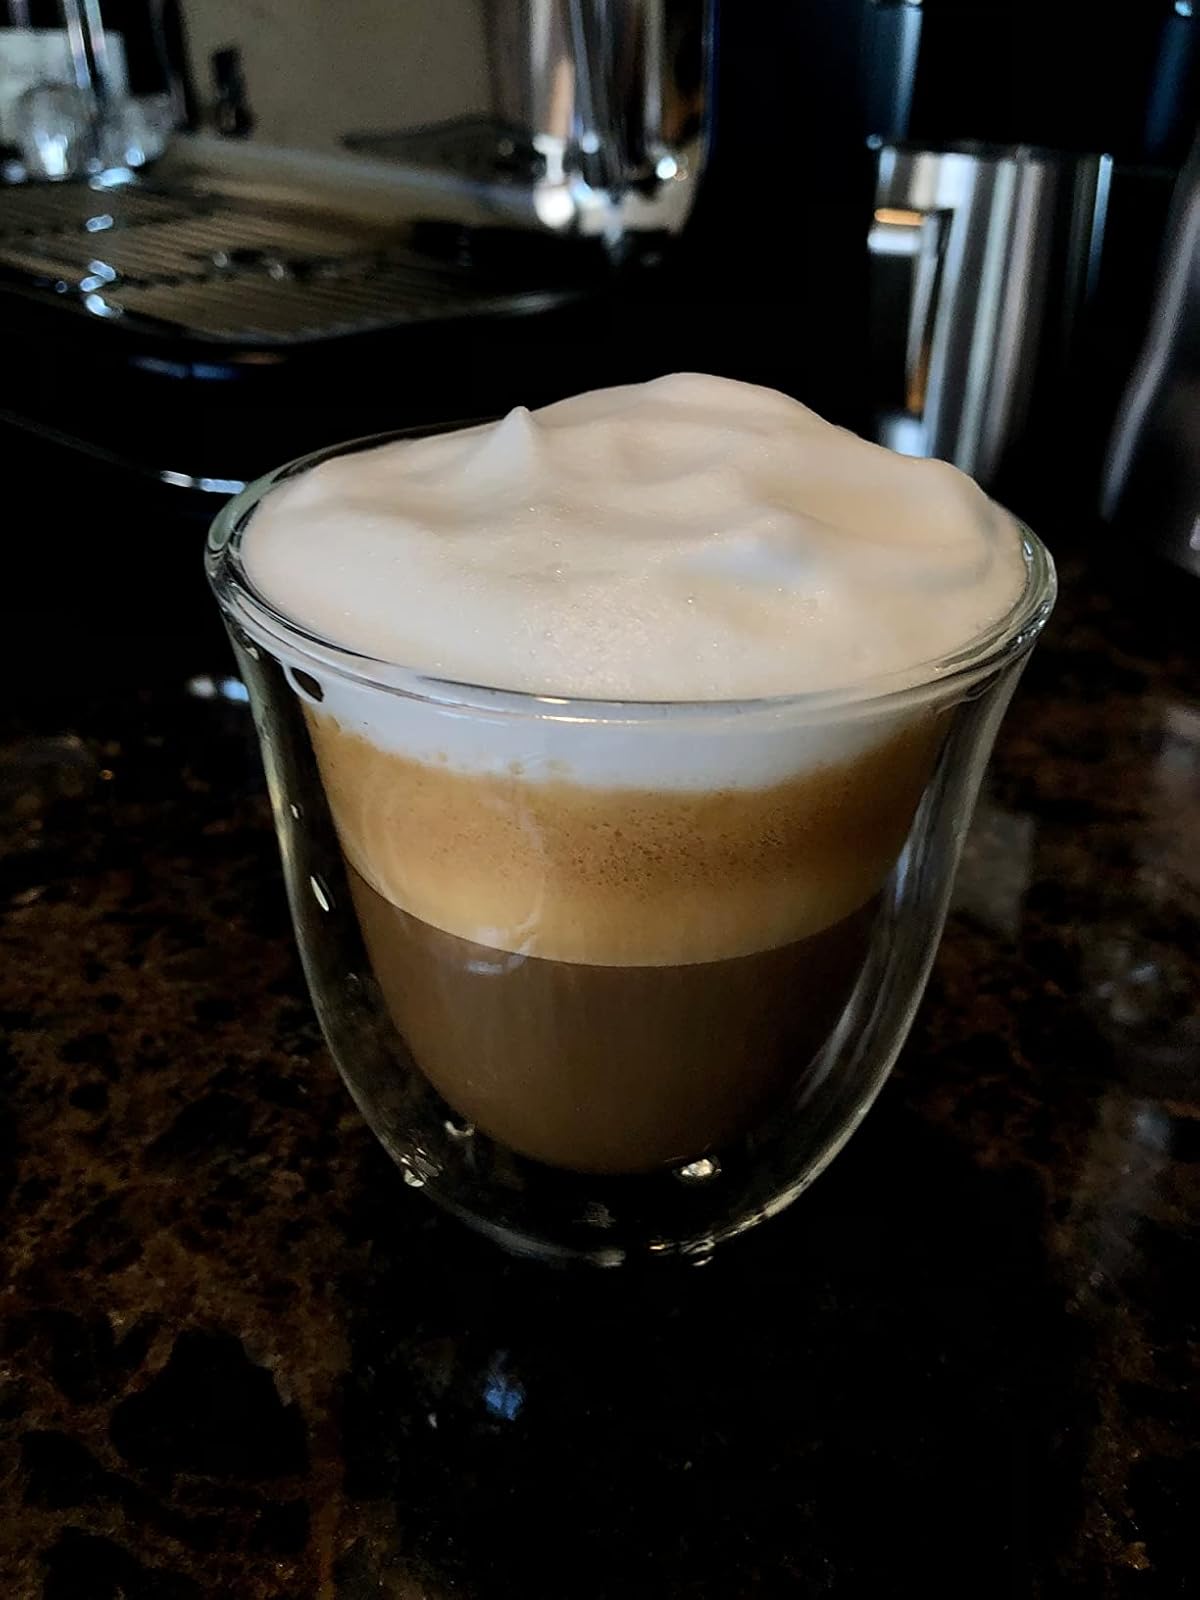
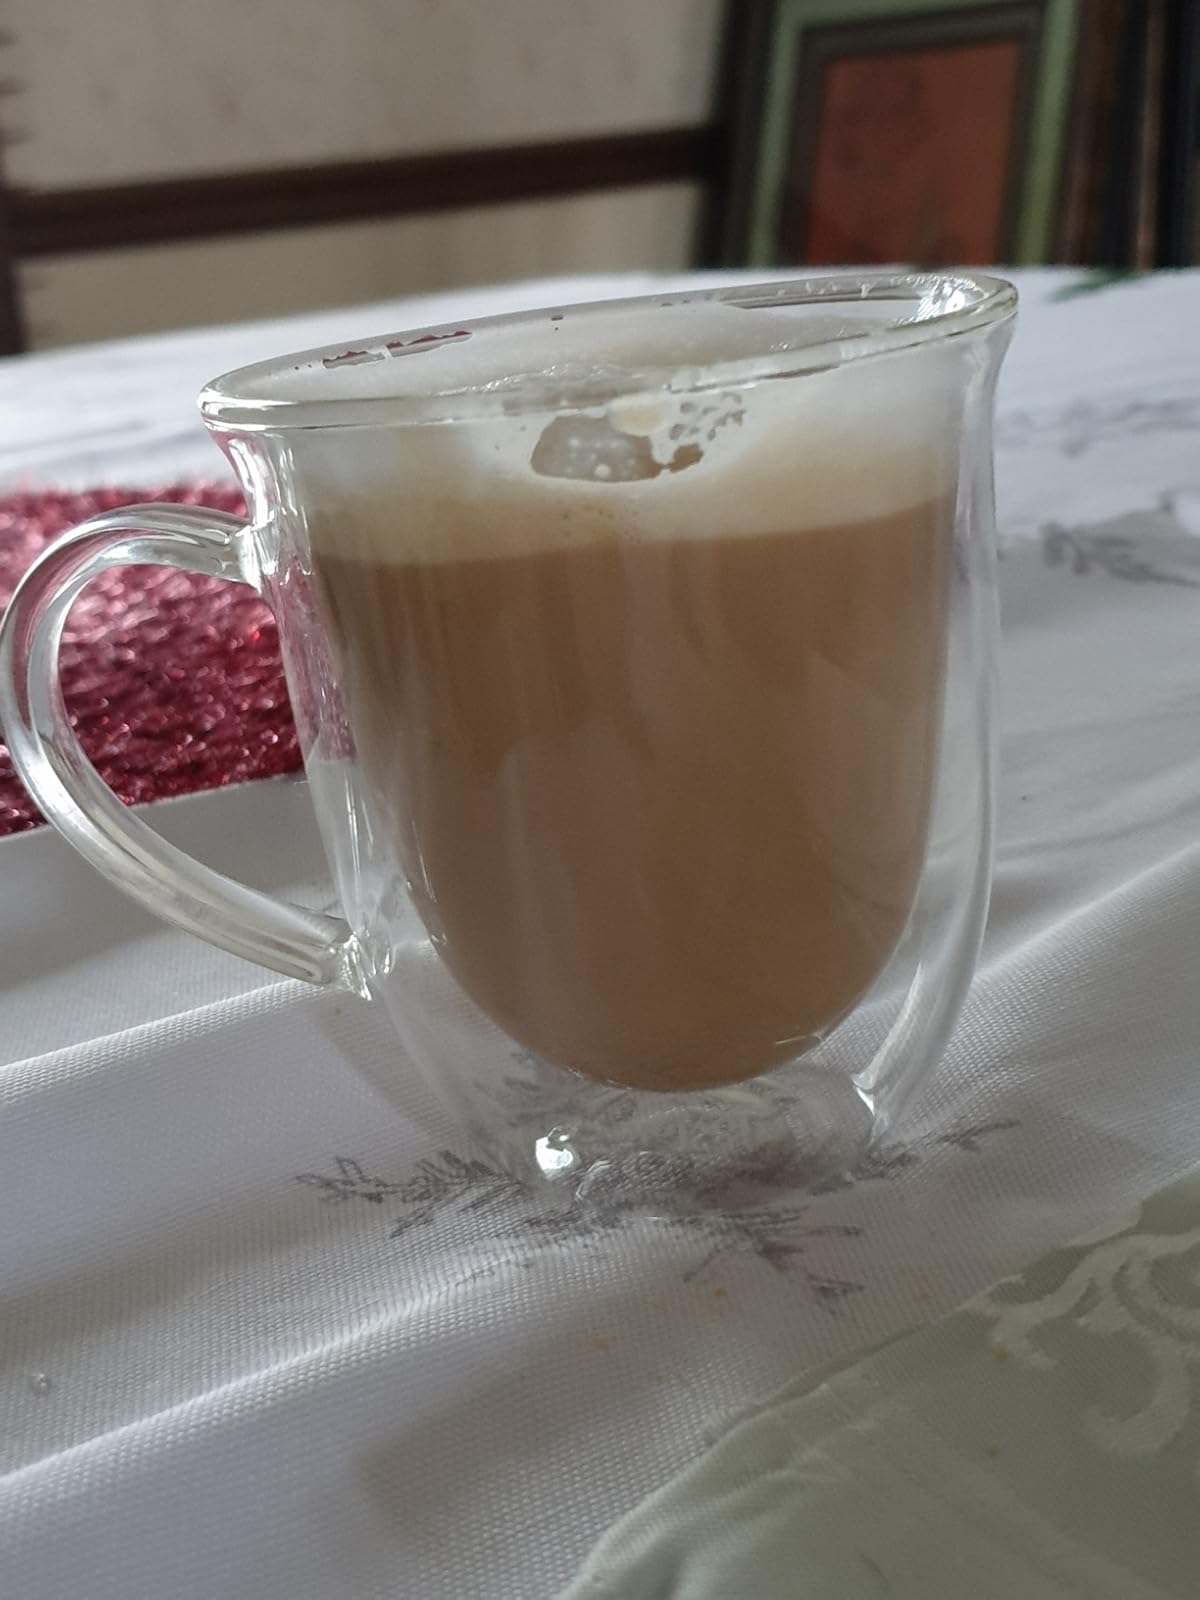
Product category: items_mug
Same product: no